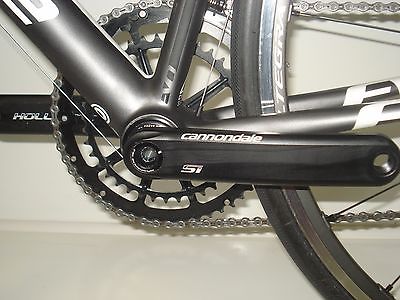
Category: bicycle